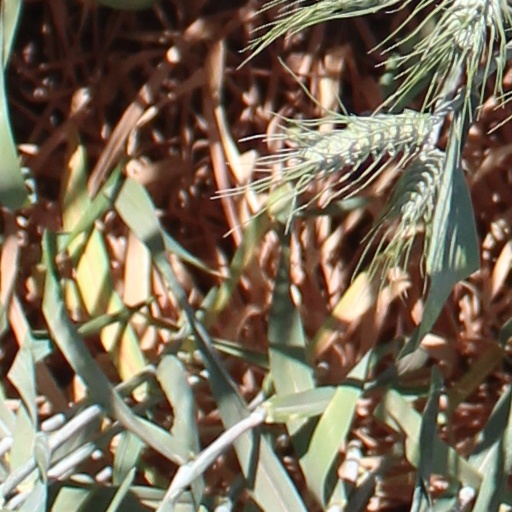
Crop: wheat